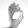
ASL letter: O